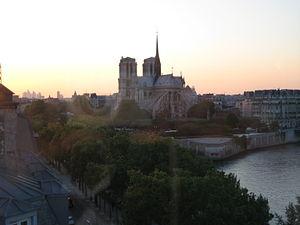
Vue à Notre Dame et la Seine
La Tour d’Argent est un restaurant français du 5ᵉ arrondissement de Paris, souvent cité comme étant parmi les plus anciens d'Europe, qu'on prétend avoir été fondé en 1582 par Rourteau. Situé au 15-17, quai de la Tournelle, il est notamment connu pour la vue panoramique qu'il offre sur la Seine et sur la cathédrale Notre-Dame de Paris de l'île de la Cité.